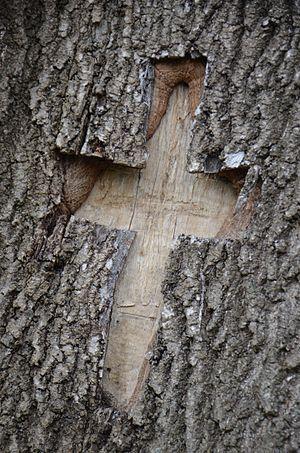
En Serbie, un zapis est un arbre considéré comme sacré pour le village dans lequel il se trouve.
Resnik est une localité de Serbie située dans la municipalité d’Aerodrom, district de Šumadija. Au recensement de 2011, elle comptait 1 076 habitants.